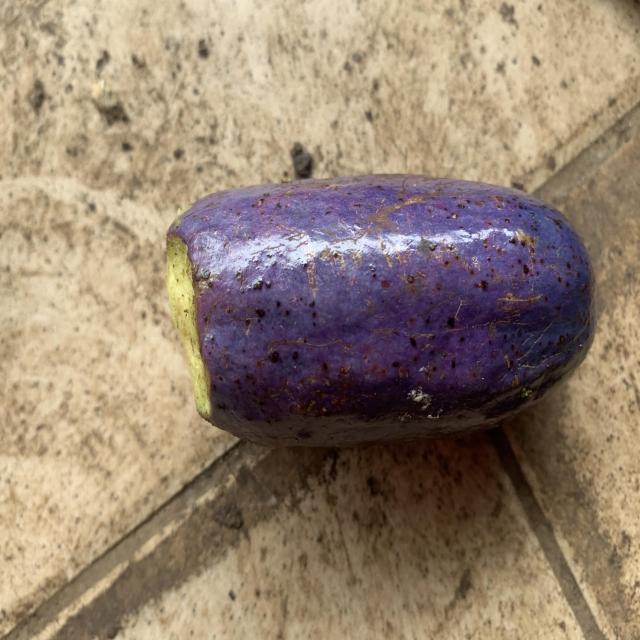
Plum grade: cracked